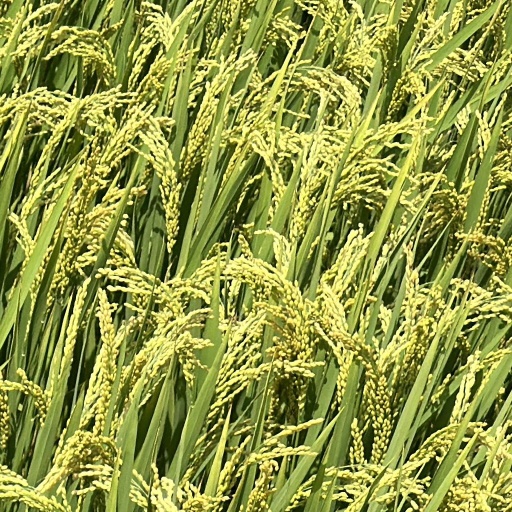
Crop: rice